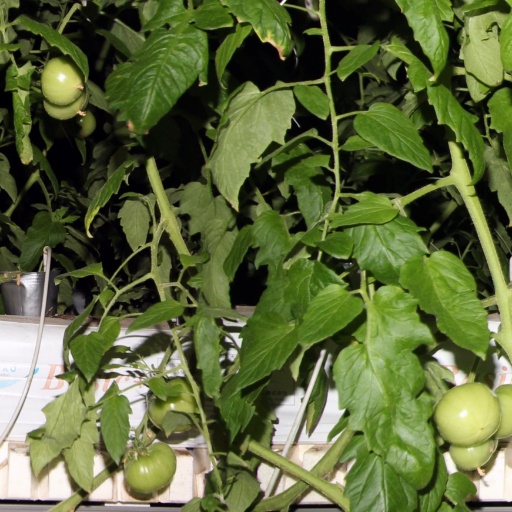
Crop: tomato